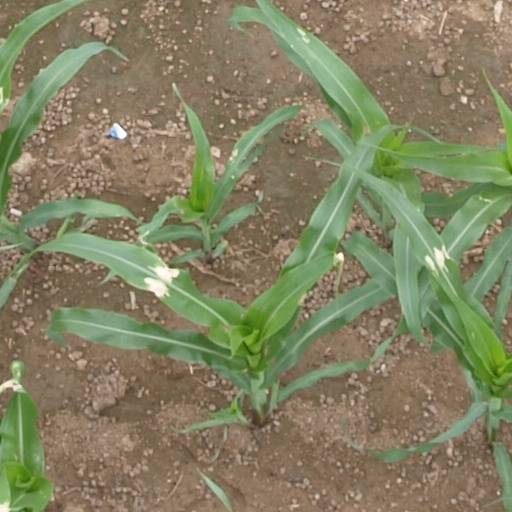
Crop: maize; corn